Hot Lake Hotel

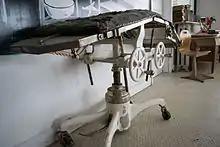
An original examination table used in the hotel hospital

The hot springs that make up Hot Lake themselves rest at the foot of a large bluff, and were often used by Native Americans before settlement and colonization occurred in the area; the lake was named ""Ea-Kesh-Pa"" by the Nez Perce. It is thought by historians that Hot Lake was one of the first thermal springs to be visited by European settlers, and the springs themselves were documented by Washington Irving in his recording of Robert Stuart's explorations during the Astor Expedition in 1812. Irving wrote in his record: